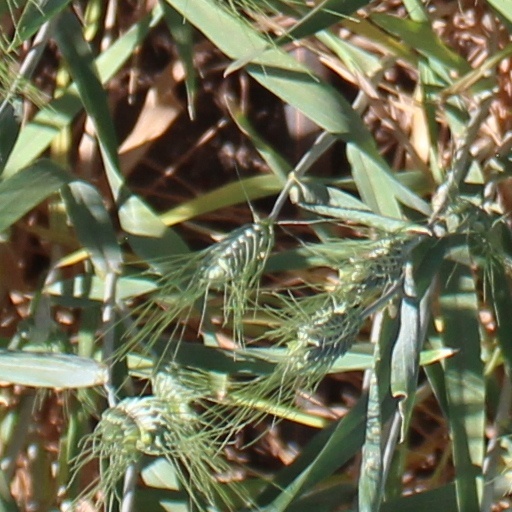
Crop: wheat